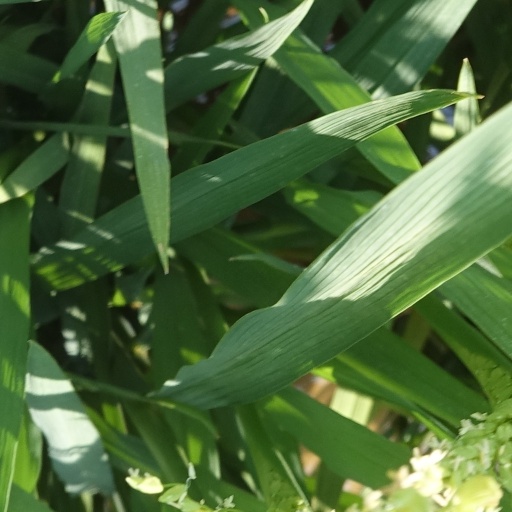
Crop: rice